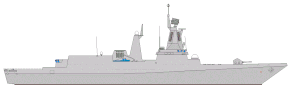
La classe Amiral Gorchkov est une classe de frégates de la Flotte maritime militaire de Russie. La dénomination russe est « Projekt 22350 ».